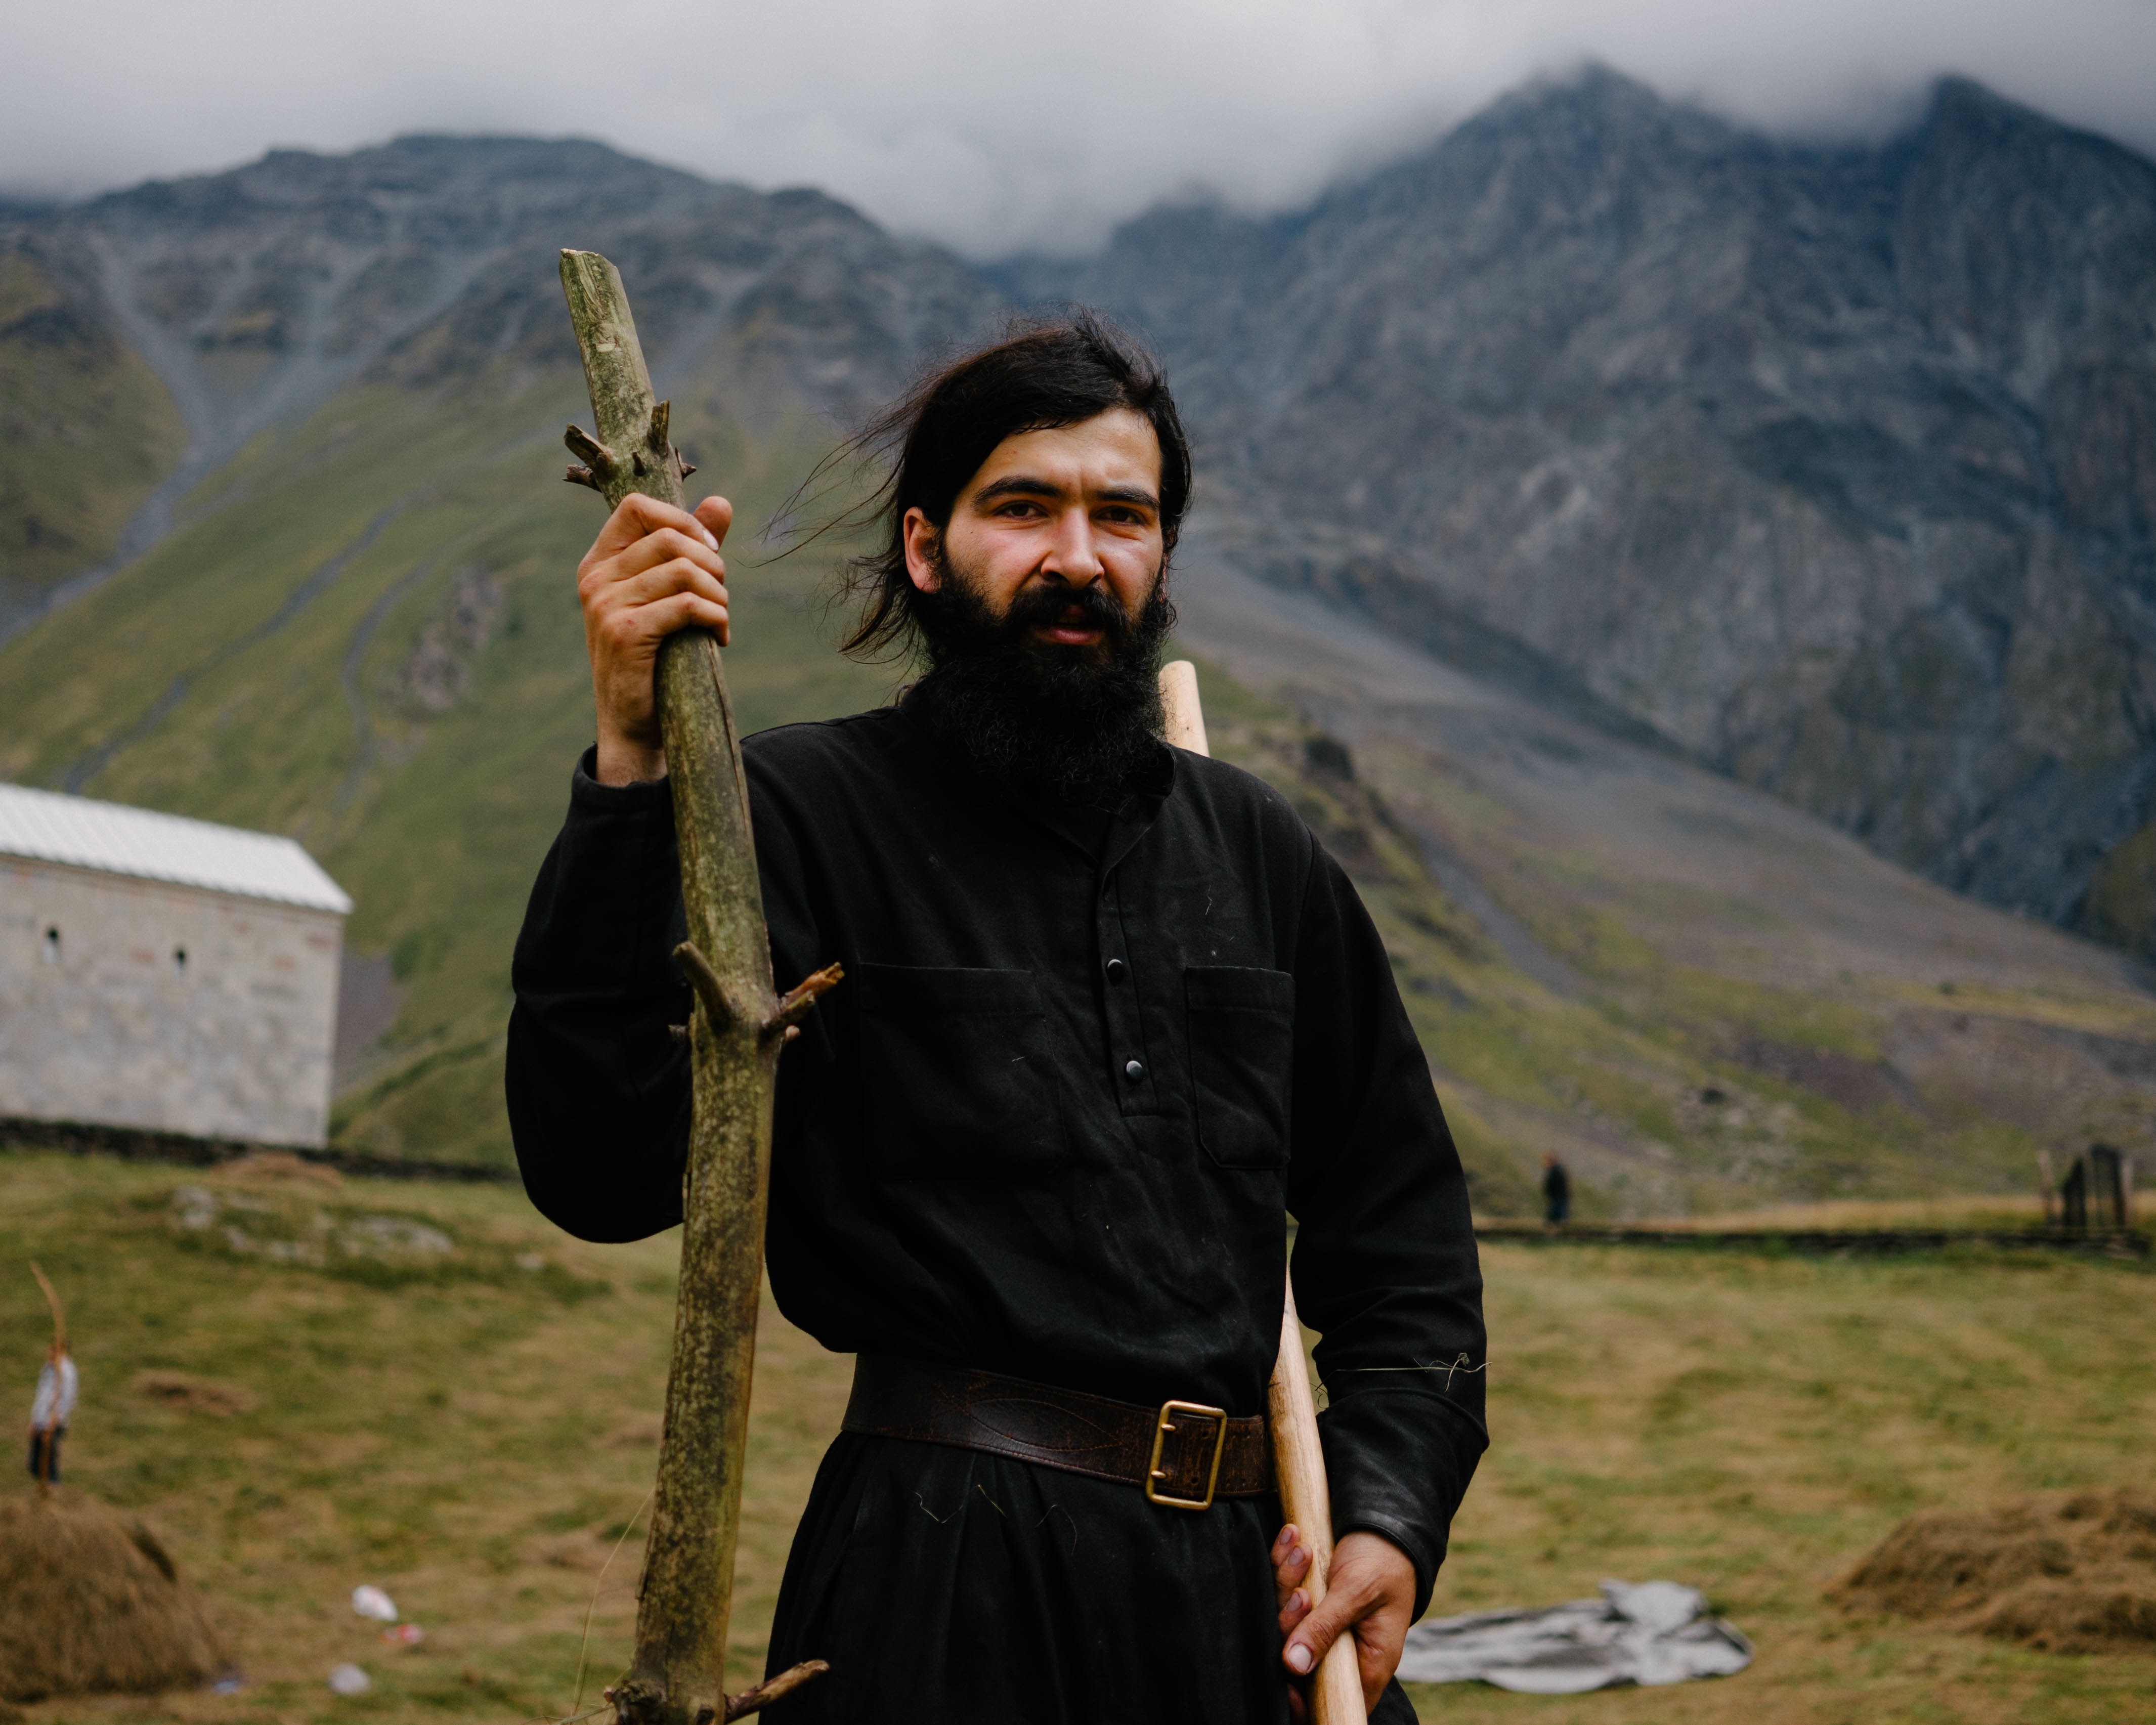
mountain, sky, mountain range, recreation, adventurer